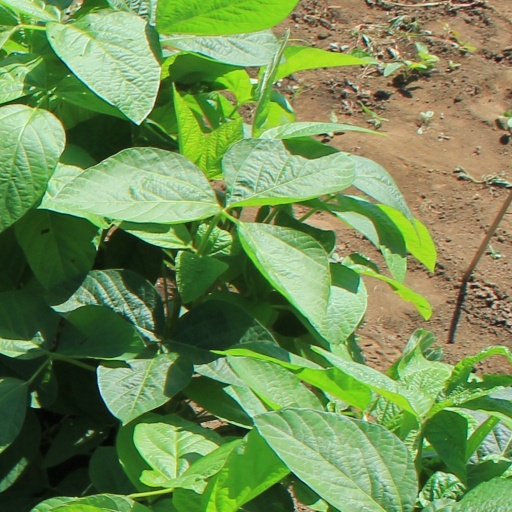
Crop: soybean